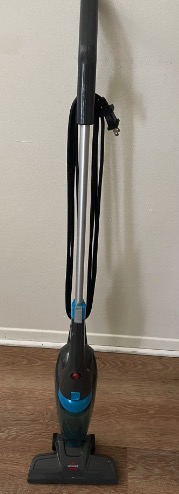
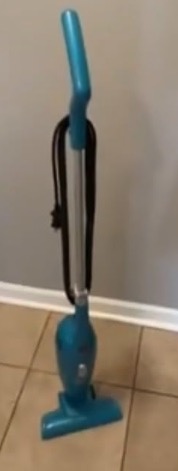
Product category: items_vacuum
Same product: no